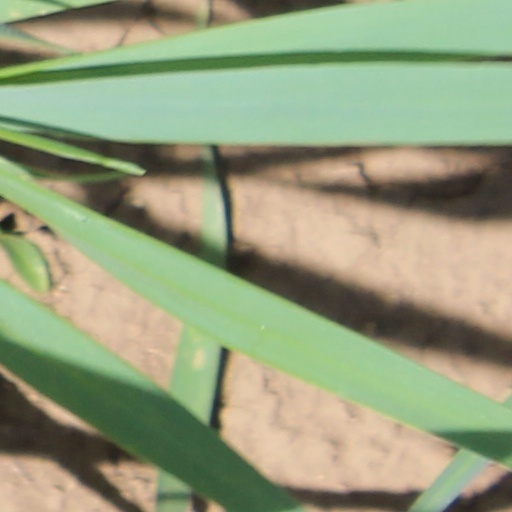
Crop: wheat